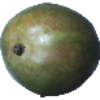
Label: mango